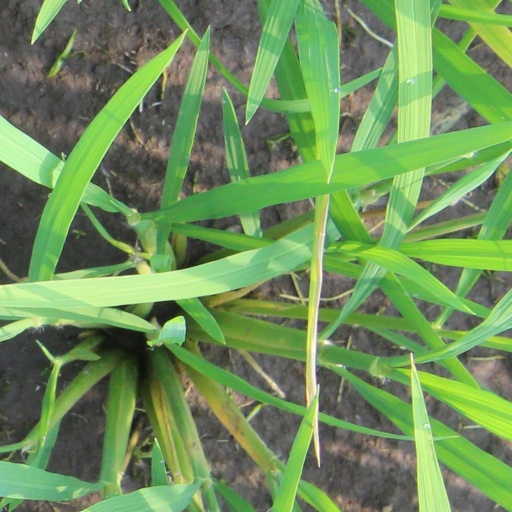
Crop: rice